Amour Fou (2014 film)

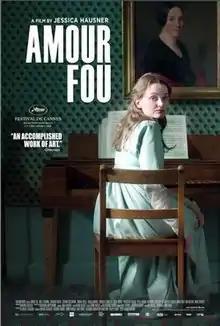

Amour Fou ("mad love") is a 2014 Austrian film directed by Jessica Hausner, starring Christian Friedel and Birte Schnöink. The story is set in Berlin in 1810 and 1811, and follows the German writer Heinrich von Kleist and his lover Henriette Vogel in the final stages of their lives. It was screened in the Un Certain Regard section at the 2014 Cannes Film Festival.